Creed III

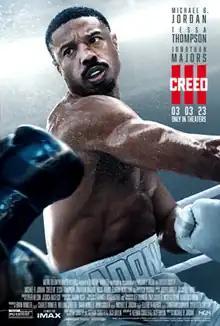
Theatrical release poster

Creed III is a 2023 American sports drama film starring and directed by Michael B. Jordan in his directorial debut, and produced by Irwin Winkler, Charles Winkler, William Chartoff, David Winkler, Ryan Coogler, Michael B. Jordan, Elizabeth Raposo, Jonathan Glickman and Sylvester Stallone. It is the sequel to "Creed II" (2018), the third installment in the "Creed" film series, and the ninth overall in the "Rocky" franchise. The film was written by Keenan Coogler and Zach Baylin from a story they co-wrote with Ryan Coogler. The film sees the accomplished and recently retired boxer Adonis Creed (portrayed by Jordan) come face-to-face with his childhood friend and former boxing prodigy Damian Anderson (Jonathan Majors). Tessa Thompson, Wood Harris, Mila Davis-Kent, Florian Munteanu, and Phylicia Rashad also star.